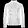
Label: Coat